Bohol

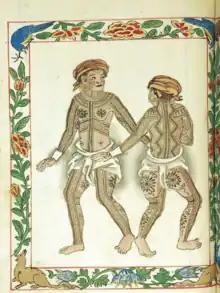
A drawing from the Boxer Codex depicting the Pintados.

In the early 17th century, Father Ignacio Alcina, recorded that a certain Datung Sumanga of Leyte wooed the princess, Bugbung Humasanum, of Bohol, and married her after raiding Imperial China and aftwards were the precursors of the people there. In 1667, Father Francisco Combes, in his "Historia de Mindanao", mentioned that at one time in their history, the people of the Panglao invaded Bohol and subsequently imposed their economic and political dominance in the area. They considered the previous inhabitants of the islands as their slaves by reason of war, as witnessed for example by how Datu Pagbuaya, one of the rulers of Panglao, considered Datu Sikatuna as his vassal and relative. The invasion of Bohol by the people of Panglao ushered Bo-ol. Bo-ol prospered under the reign of the two brother rulers of Panglao - Datu Dailisan and Datu Pagbuaya, with trade links established with neighbouring Southeast Asian countries, particularly with the Sultanate of Ternate. The flourishing of trade is owed to its strategic location along the busy trading channels of Cebu and Butuan. For other countries such as Ternate to gain access to the busy trade ports of the Visayas, they need to first forge diplomatic ties with the Bohol "kingdom".